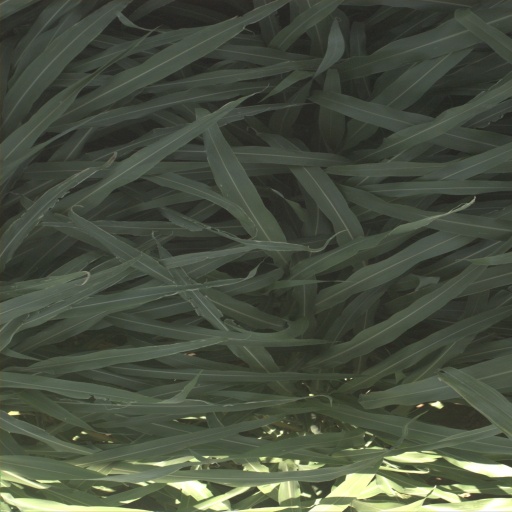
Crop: sorghum